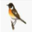
Label: bird